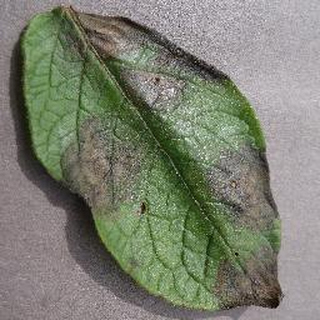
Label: potato_late_blight